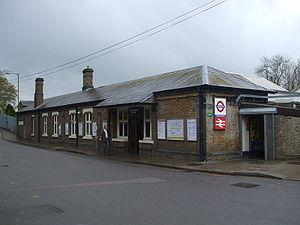
Chorleywood est une station du métro de Londres. Son nom originel était Chorley Wood, et les deux mots sont graduellement devenus un mot.